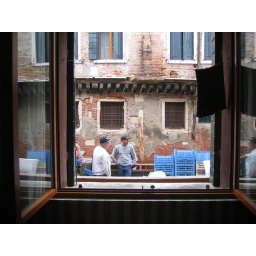
Someone boating by our kitchen window